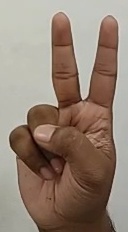
ASL sign: V